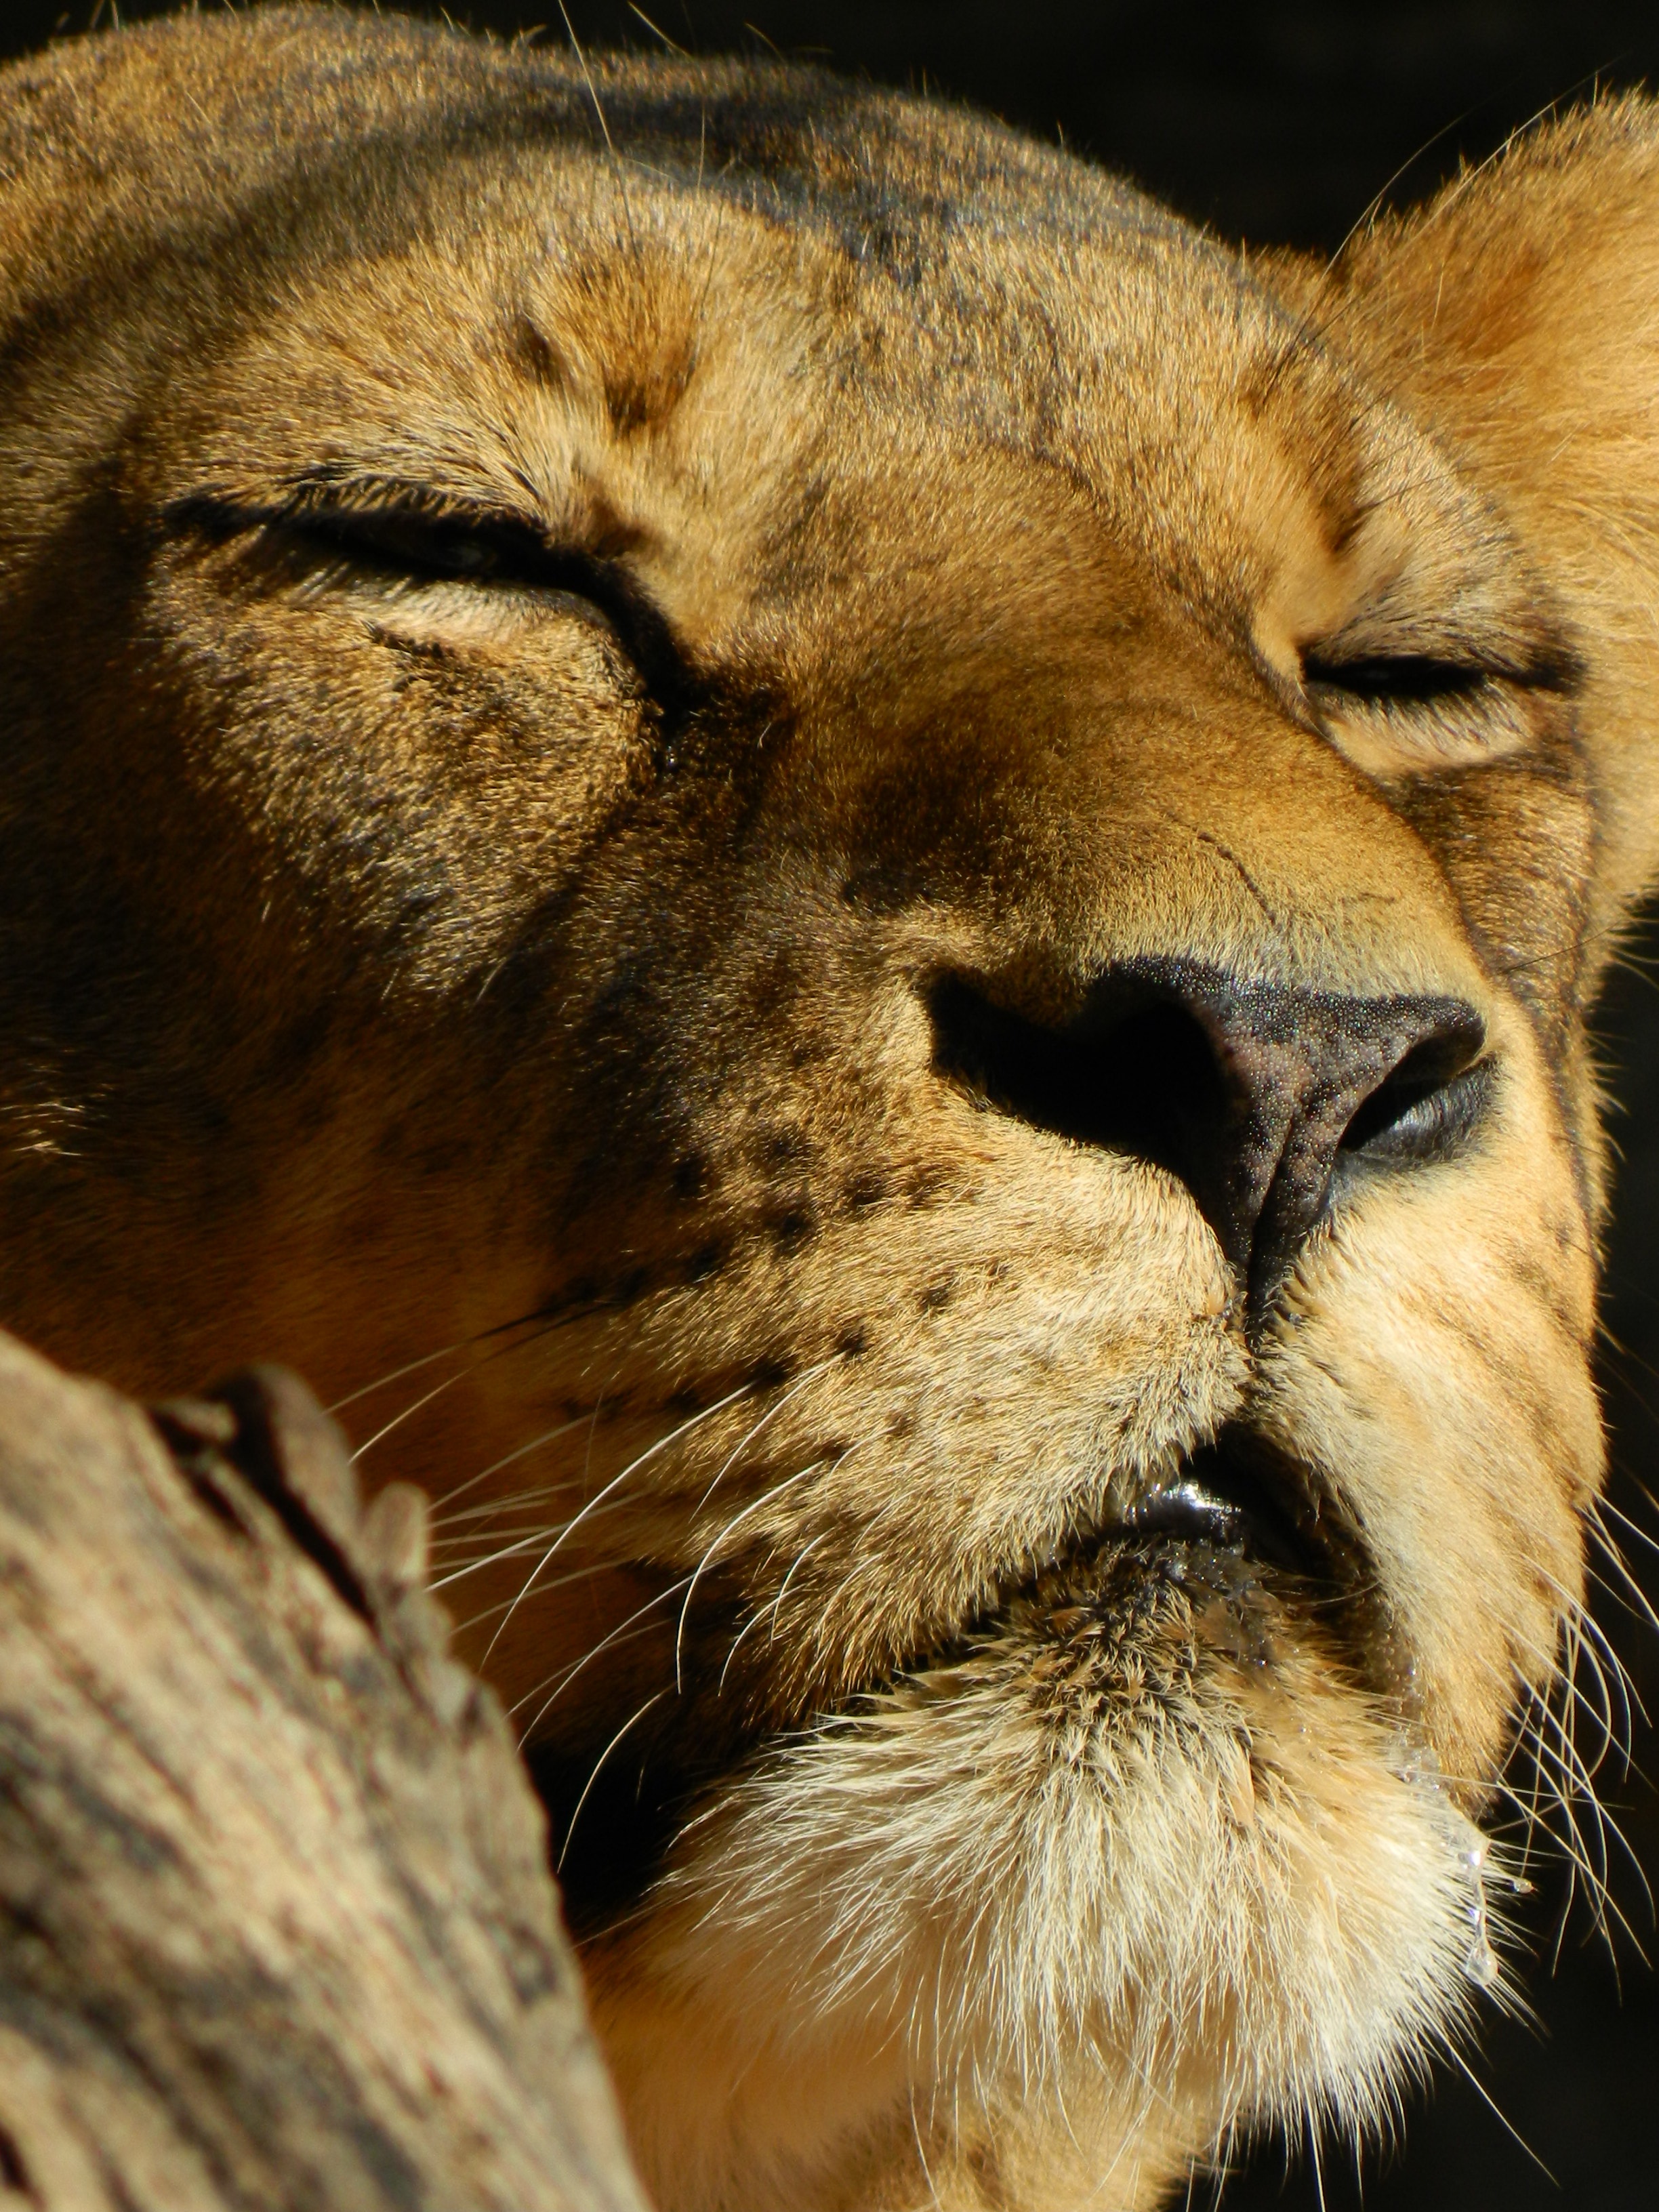
wildlife, mammal, mane, fauna, lion, close up, cheetah, nose, whiskers, snout, tiger, vertebrate, leo, cougar, puma, beasts, big cats, cat like mammal, dog breed group, sleeping lioness